Periya Kudumbam

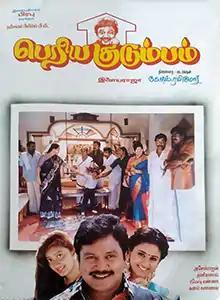
Poster

Periya Kudumbam is a 1995 Indian Tamil-language drama film, directed by K. S. Ravikumar. It stars Prabhu, Kanaka and Vineetha, with Manorama, Vijayakumar, Lakshmi, Chandrasekhar, Chithra, Goundamani and Senthil in supporting roles. The film was released on 1 September 1995. It is a remake of the Telugu film "Thodi Kodallu" (1994).